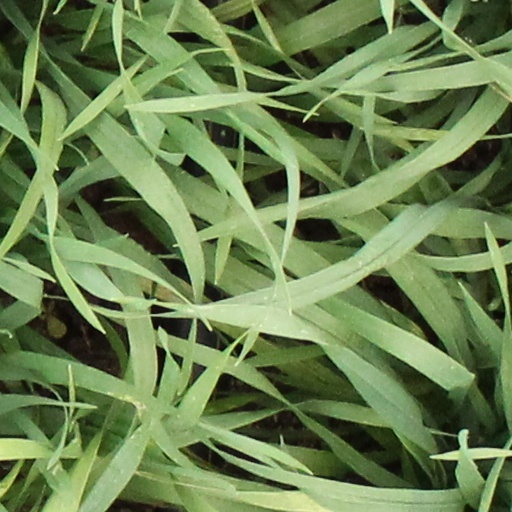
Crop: wheat